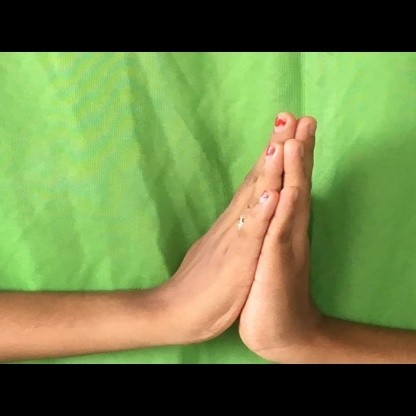
Mudra: Anjali